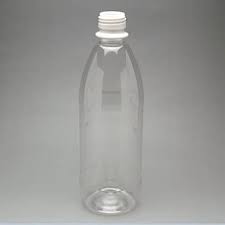
Waste category: plastic